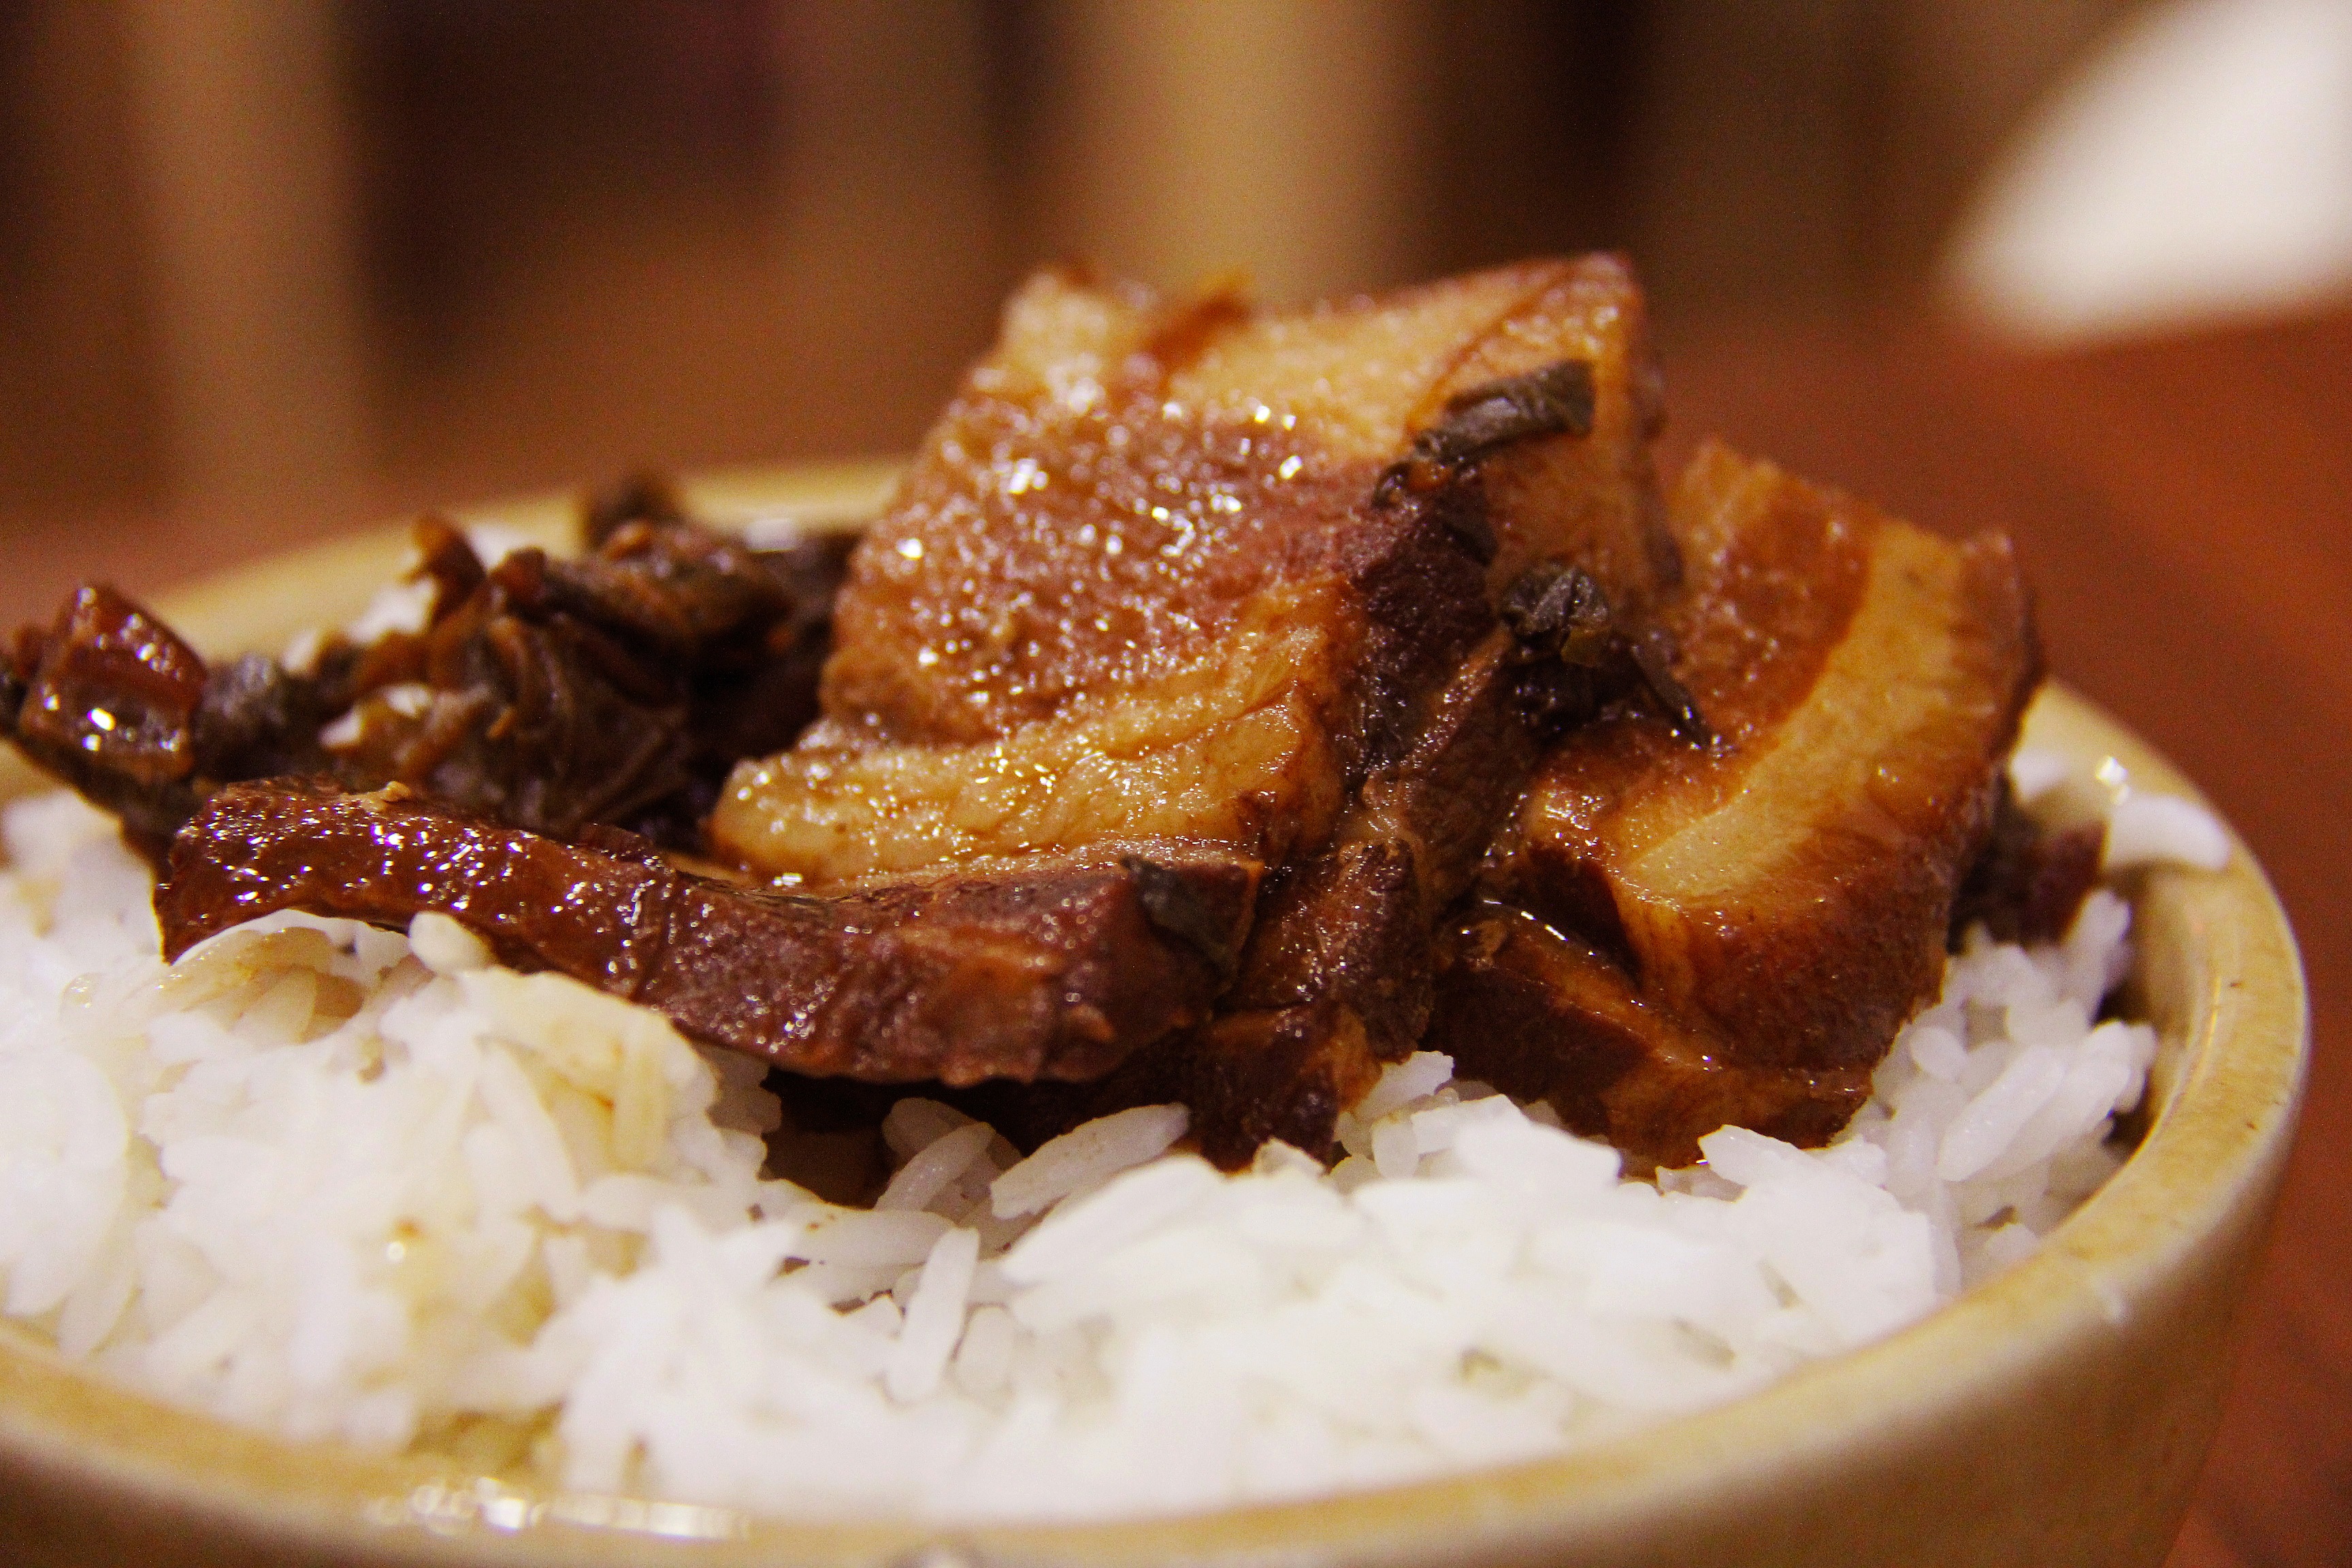
restaurant, roast, dish, meal, food, cooking, produce, breakfast, eat, meat, lunch, pork, cuisine, delicious, rice, asian food, dining, dinner, tasty, singapore, grilled, flavor, roasted, chinese food, pork belly, steamed rice, dark soy sauce